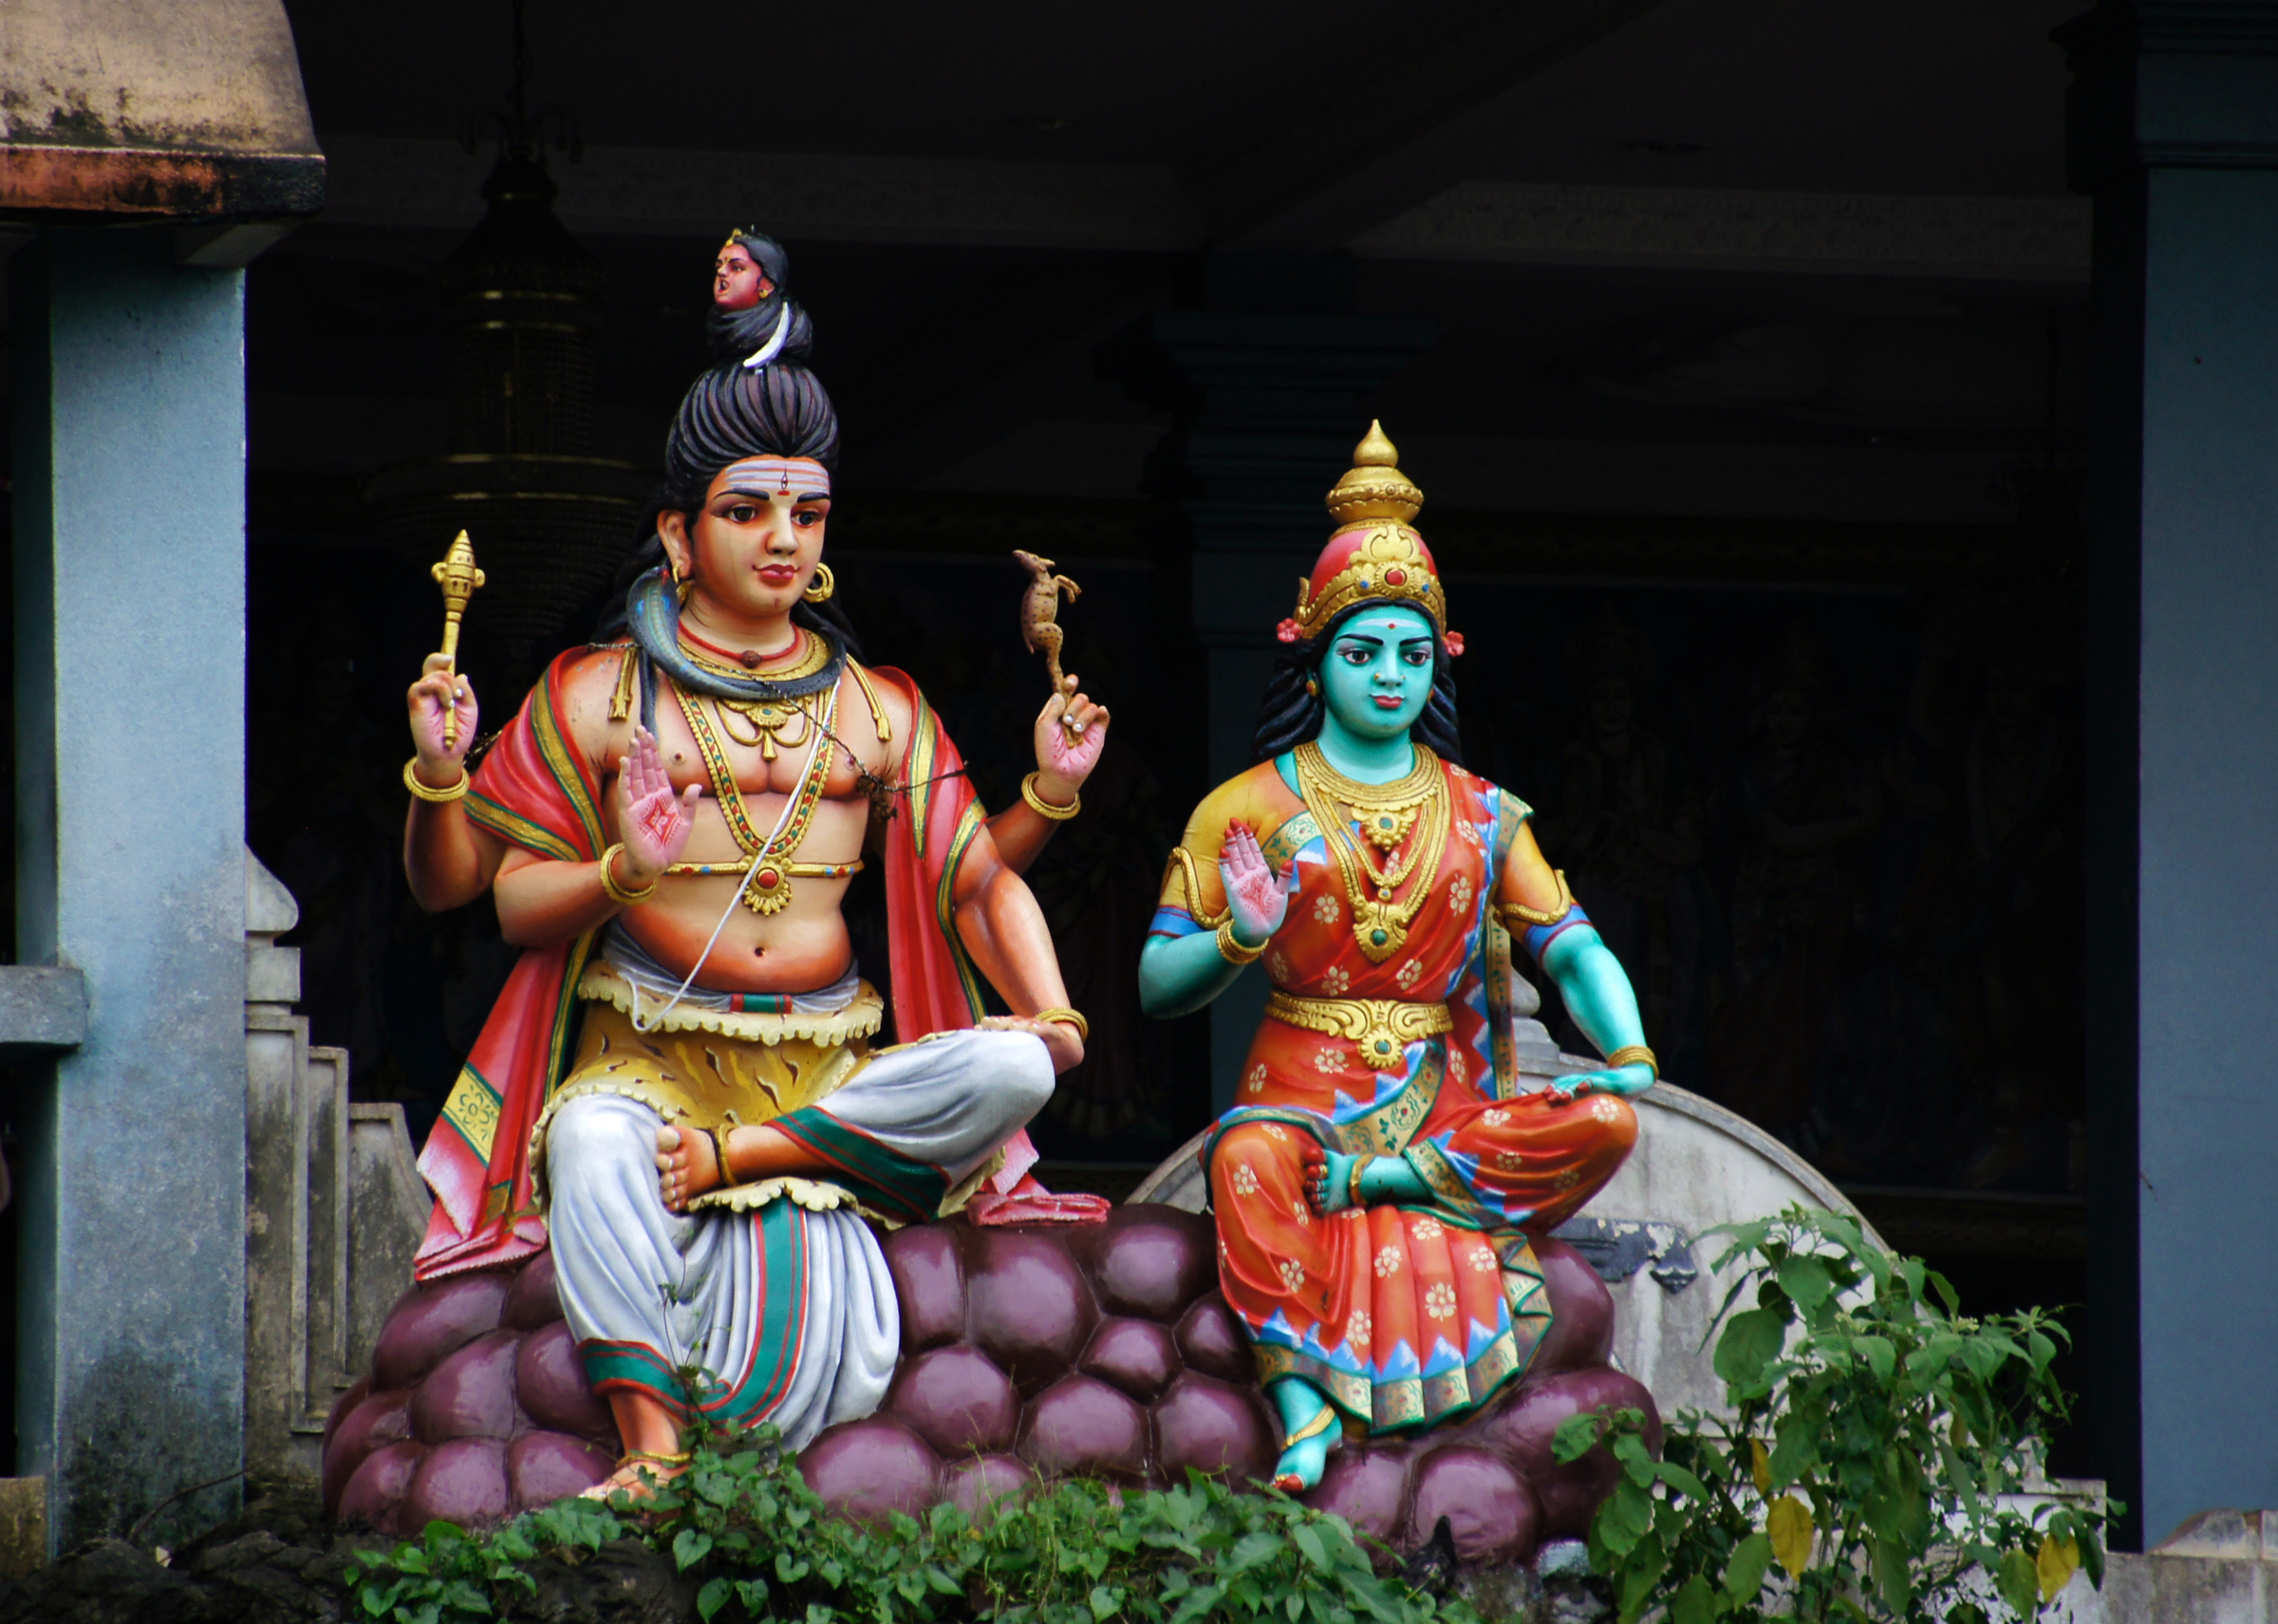
steps, monument, statue, color, asia, festival, tour, gold, temple, drummer, hindu, tradition, malaysia, kualalumpur, statures, monkeys, caves, goldstaturebatucaves, gaintstature, hindu temple